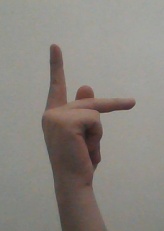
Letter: dha